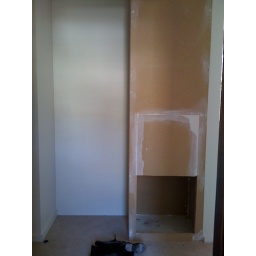
Space in wall on immediate left as you come in front door